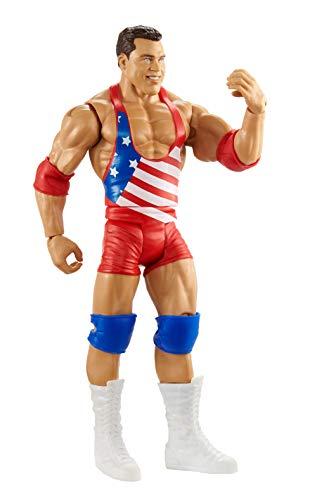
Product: WWE Kurt Angle Action Figure
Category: Toys & Games | Toy Figures & Playsets | Action Figures
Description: Get the WWE action going with this approximately 6-inch figure in "Superstar scale. ".
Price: $9.99
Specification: ProductDimensions:1.9x6.5x10.5inches|ItemWeight:5.1ounces|ShippingWeight:5.1ounces(Viewshippingratesandpolicies)|ASIN:B07KGRN2YZ|Itemmodelnumber:GCB56|Manufacturerrecommendedage:6-9years